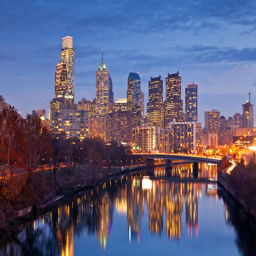
a picture of the skyline during the sunset